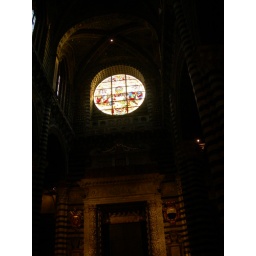
113 The huge stained glass window over the main entrance